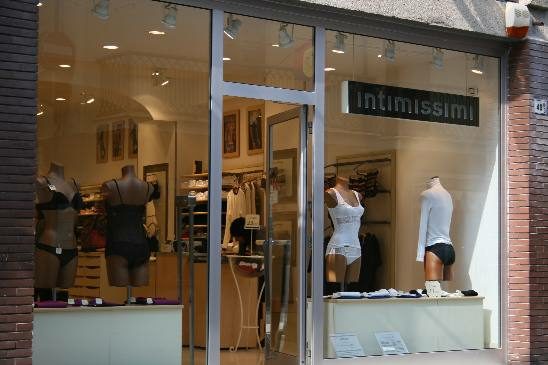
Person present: No